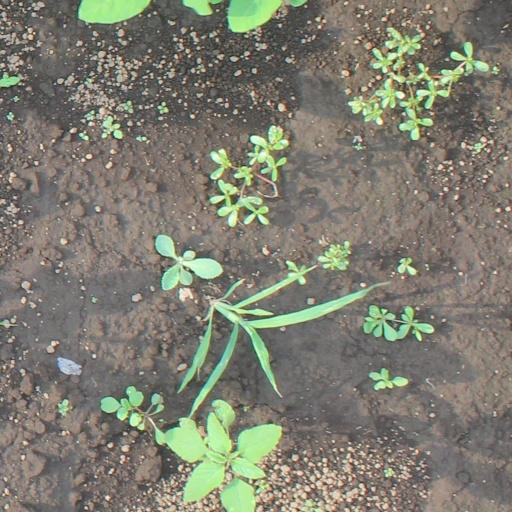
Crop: soybean